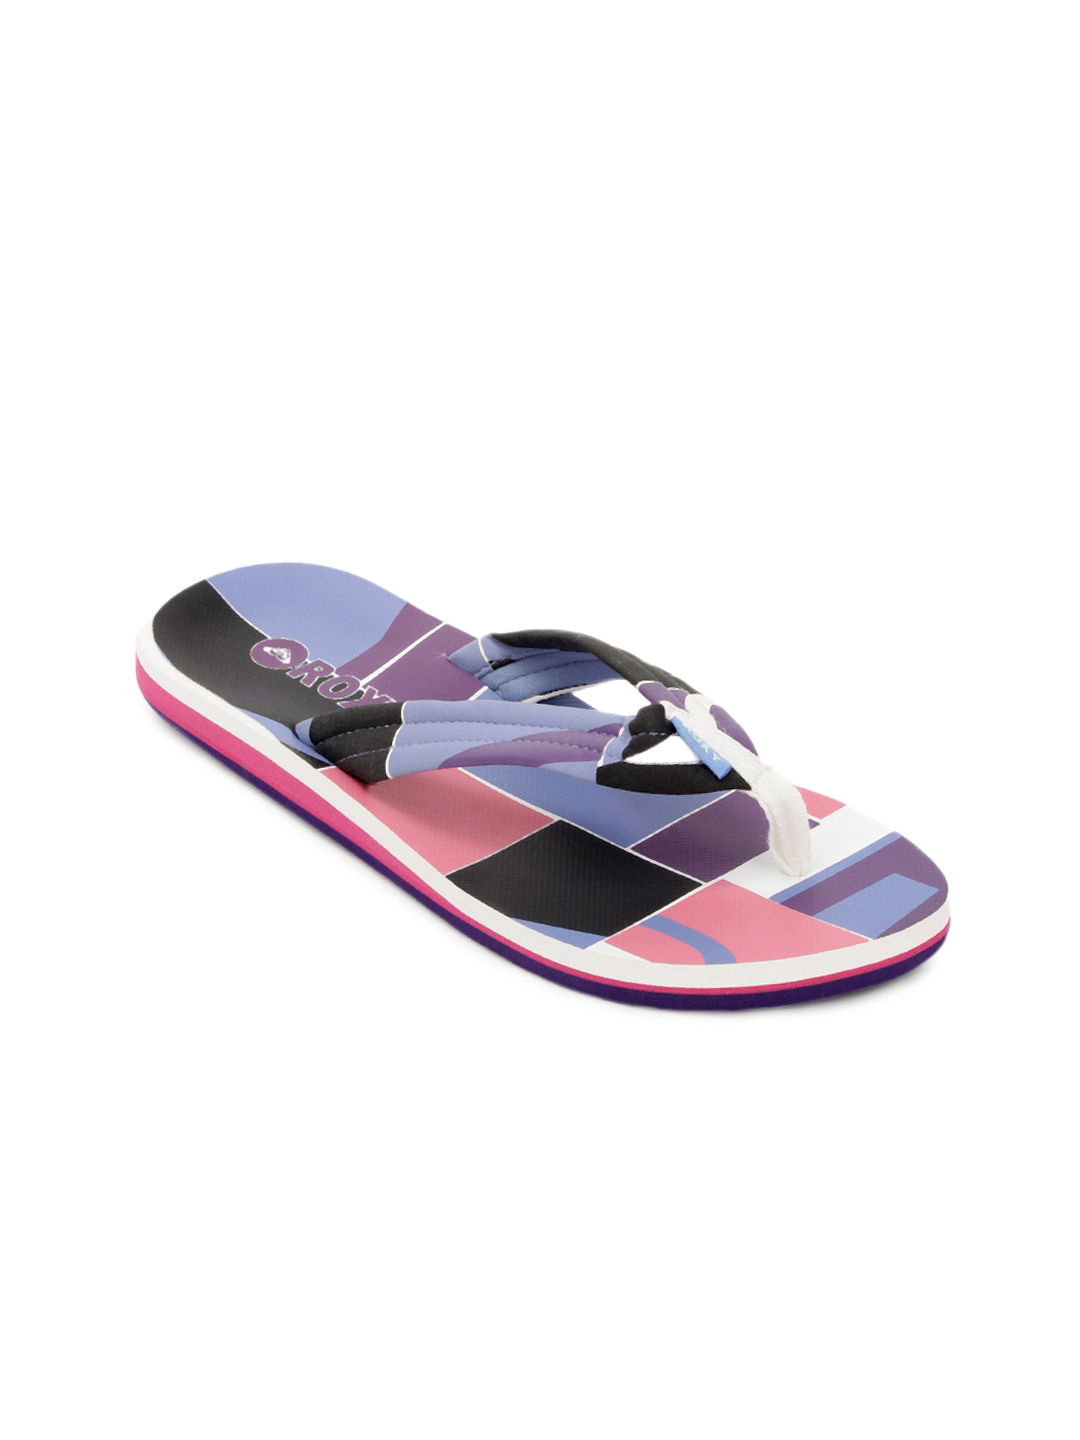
Roxy Women Multi Coloured Flip Flops
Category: Footwear / Flip Flops / Flip Flops
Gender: Women
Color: Multi
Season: Winter 2012
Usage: Casual